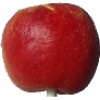
Label: red_yellow_apple